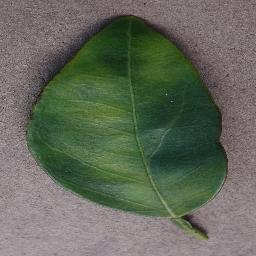
Label: Orange___Haunglongbing_(Citrus_greening)